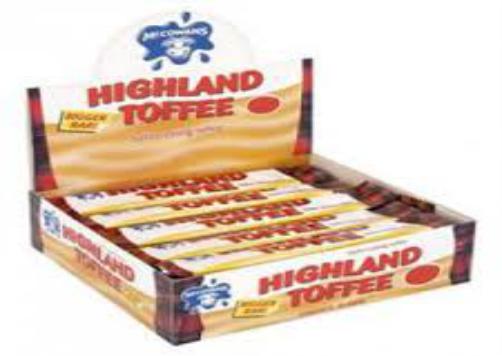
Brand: Highland Toffee
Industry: Food